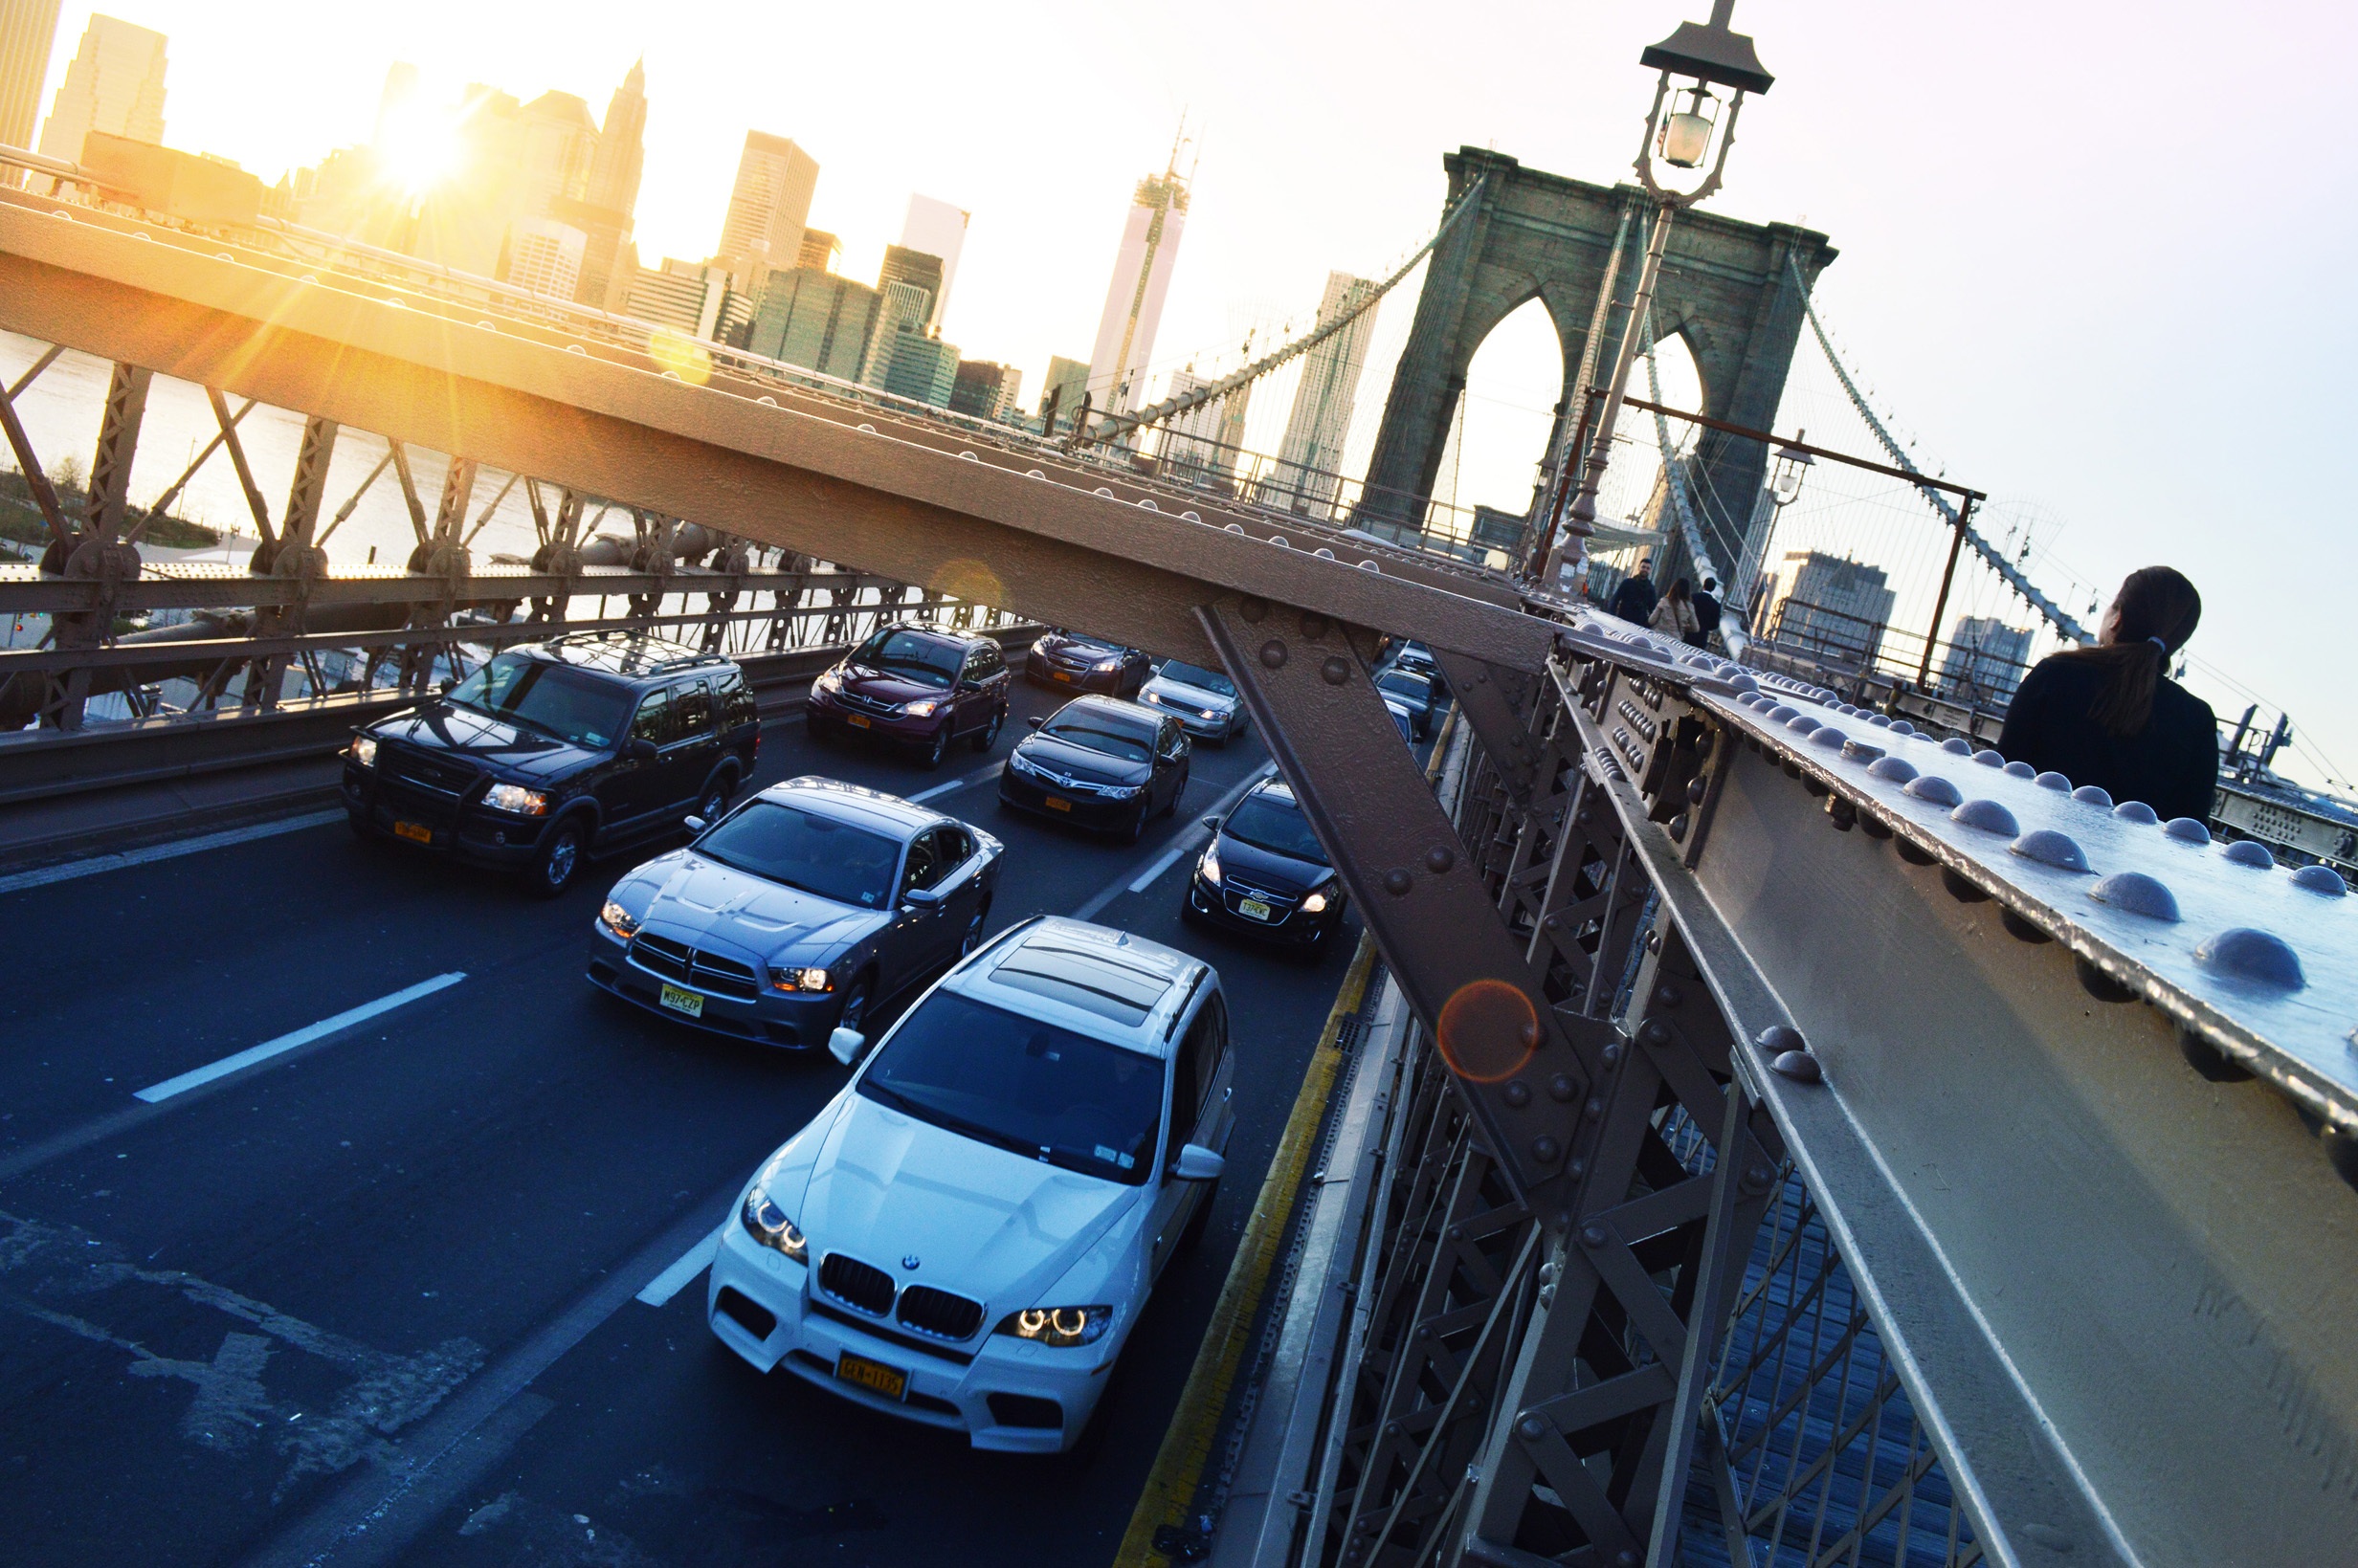
road, bridge, car, new york, transport, vehicle, brooklyn, public transport, rent a car